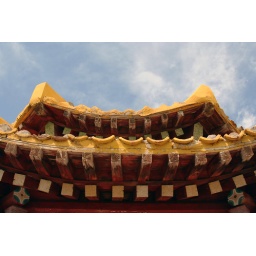
Detail of the wooden roof on part of the reconstructed temple at the base of Mount Khogno Khan in Mongolia.